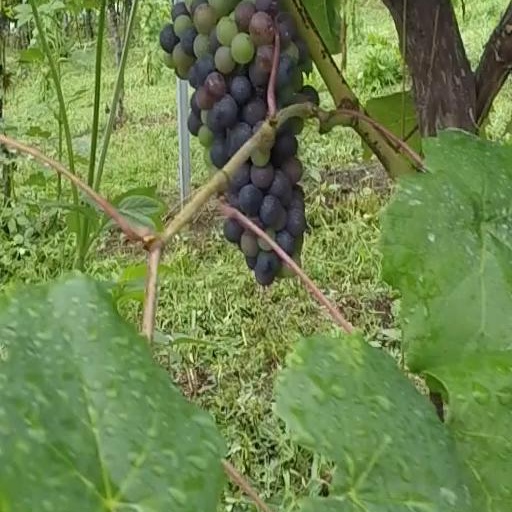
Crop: grape